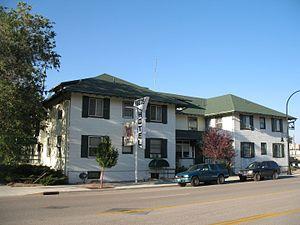
Glenrock est une ville de l’État du Wyoming, aux États-Unis.Lors du recensement de 2010, sa population s’élevait à 2 576 habitants.